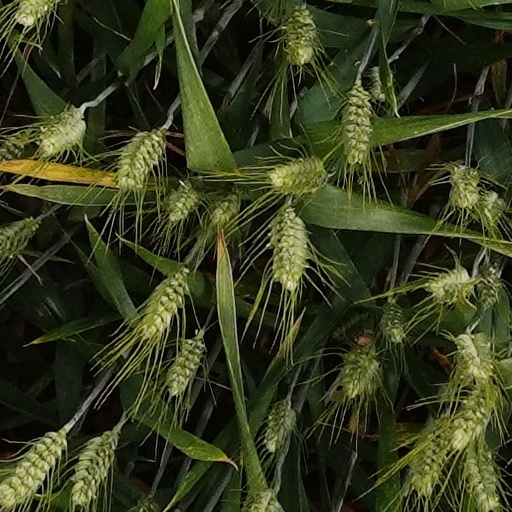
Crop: wheat